Premachi Goshta (film)

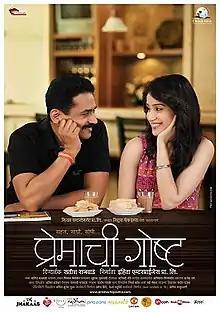
Theatrical release poster

Premachi Goshta is a 2013 Indian Marathi-language film directed by Satish Rajwade. The film released on 1 February 2013. The film features Atul Kulkarni and Sagarika Ghatge in lead roles and Sulekha Talwalkar, Satish Rajwade and Rohini Hattangadi in supporting roles.